SMS Seydlitz

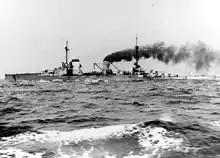
A large gray battlecruiser steams through choppy seas, thick black smoke pours from her rear smoke stack.

For defense against torpedo boats, the ship was also armed with twelve SK L/45 quick-firing guns, which were mounted in casemates as well. Four were located in the forecastle; two were in the forward superstructure; another pair were placed in the aft superstructure; and the remaining four were located in the aft upper deck, near the rear superfiring turret. These guns fired at a muzzle velocity of 590 mps (1,936 fps). Their rate of fire was approximately 15 shells per minute; the guns could engage targets out to . The gun mounts were manually operated. Two of these guns were removed in 1916 and replaced with high-angle 8.8 cm Flak L/45 anti-aircraft guns. The rest of the 8.8 cm guns were slowly removed over the course of the next two years, and their casemates were welded closed.